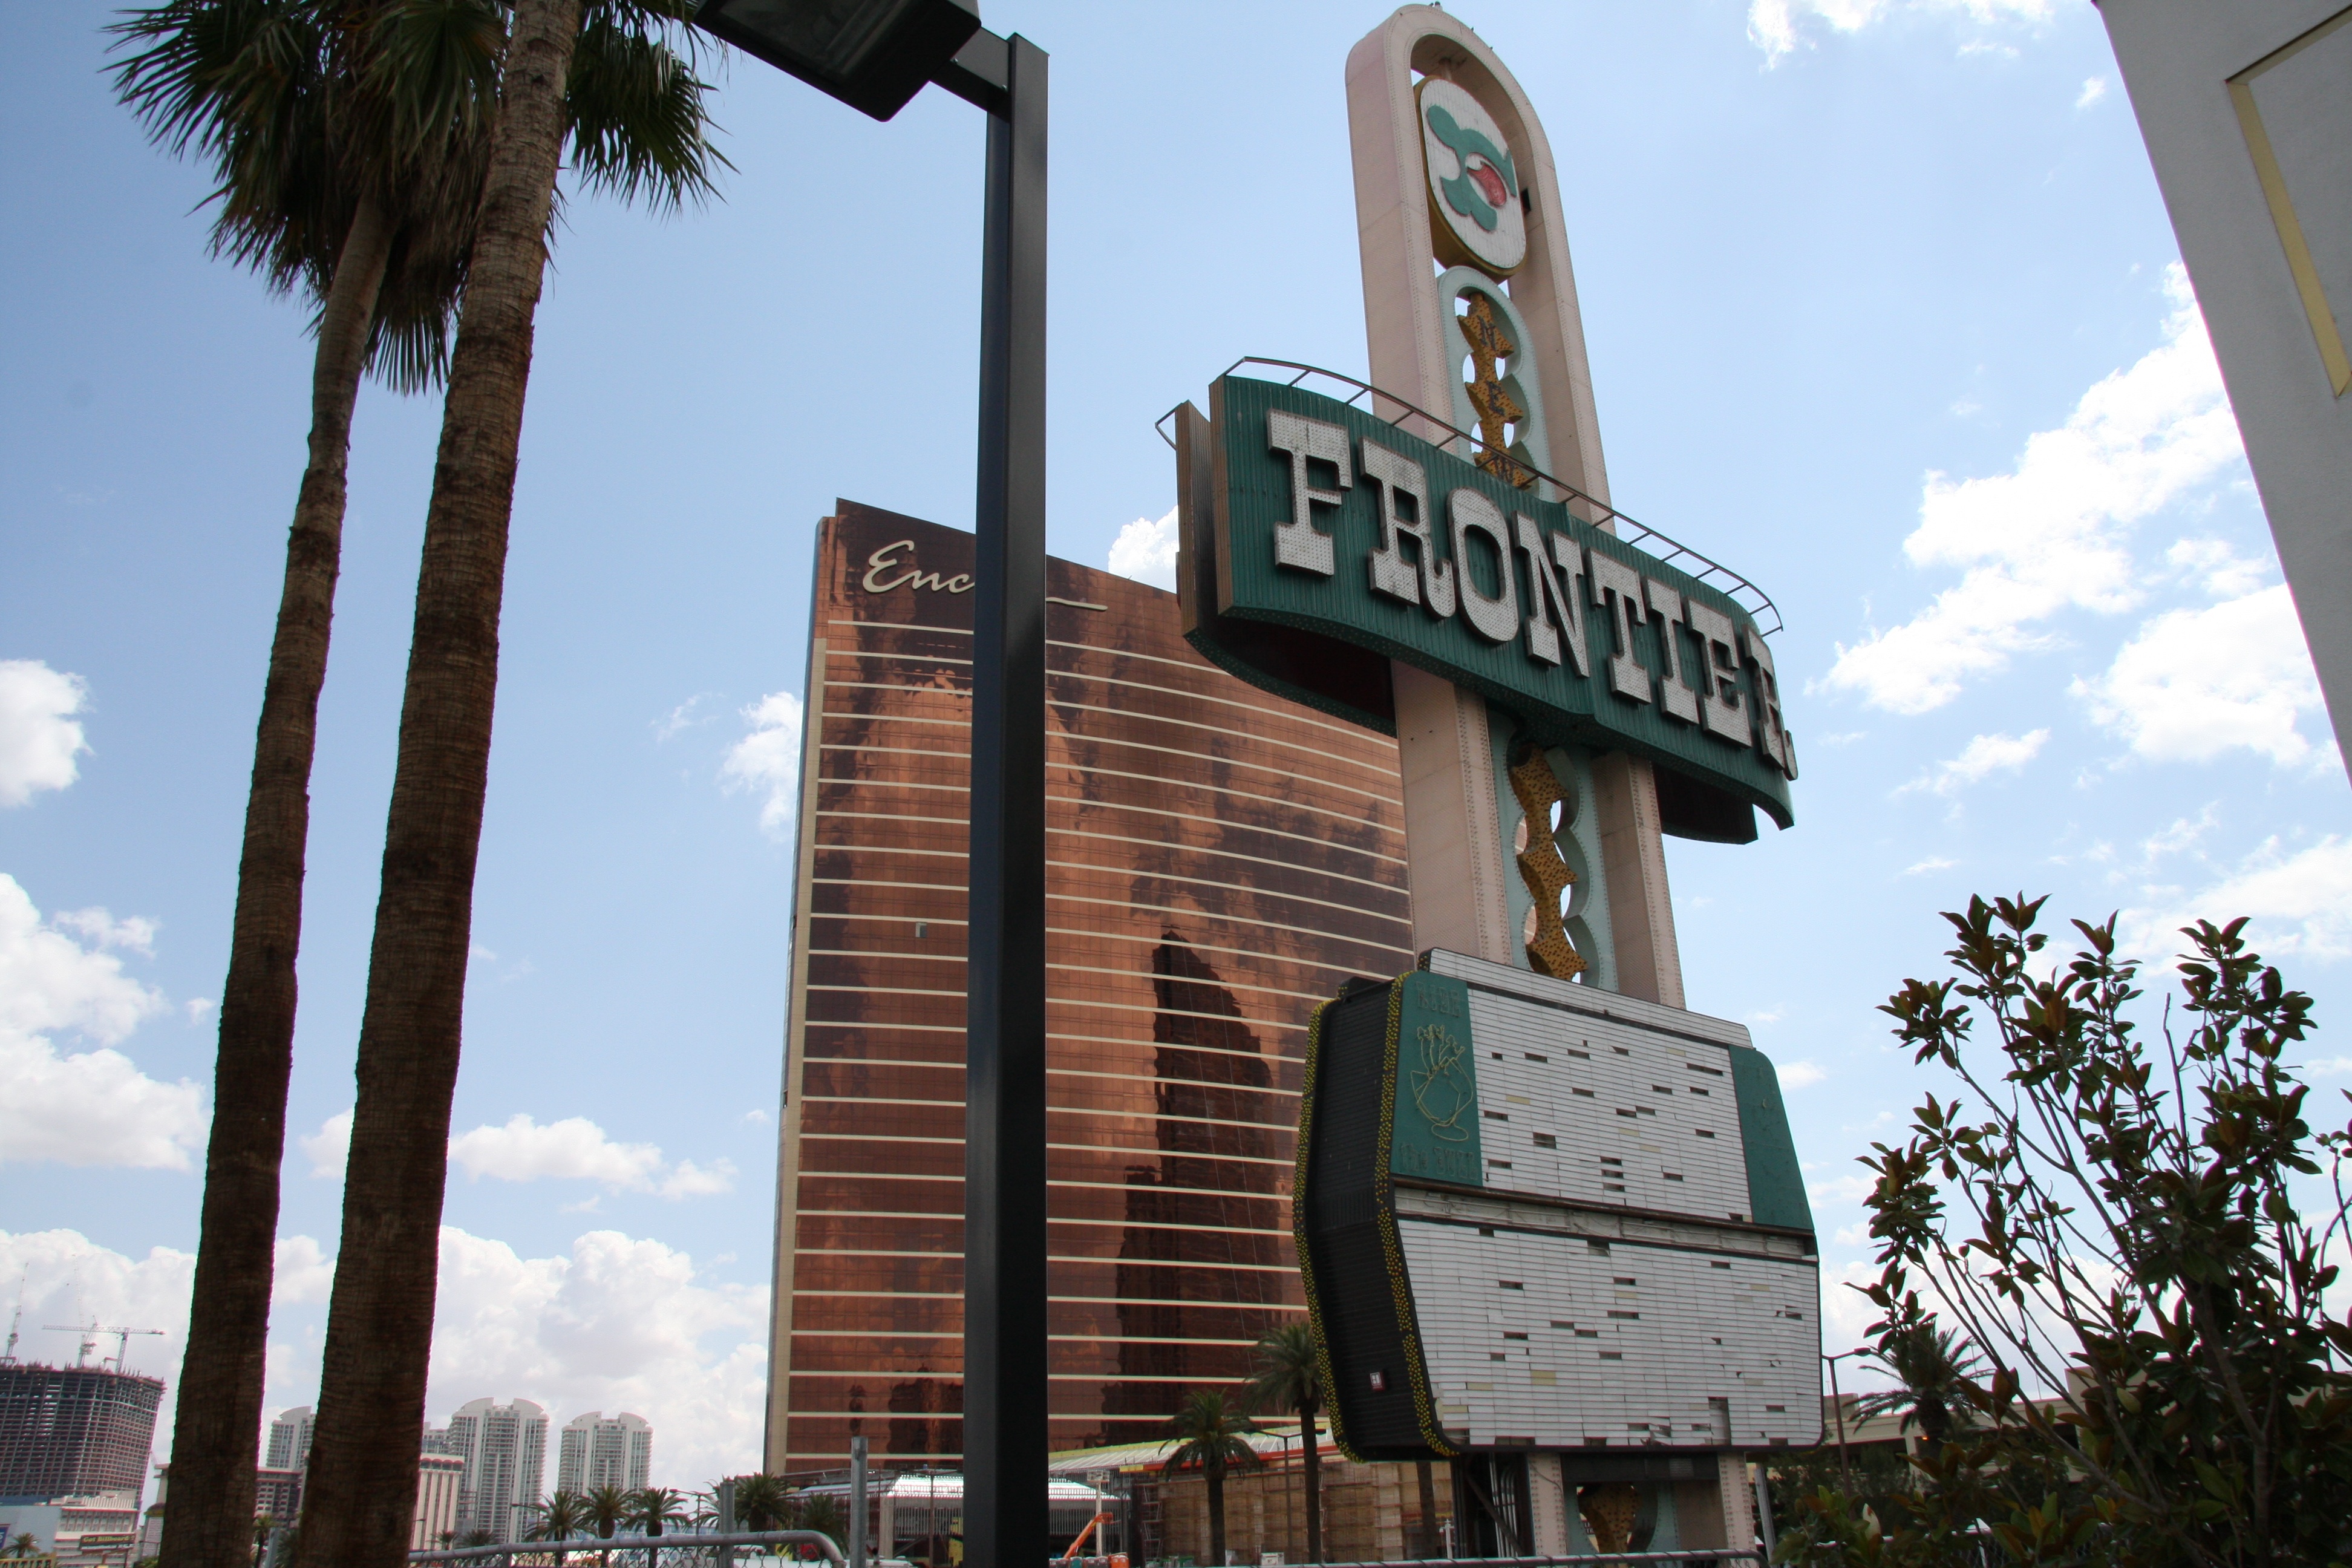
downtown, tower, landmark, neighbourhood